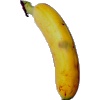
Label: banana_lady_finger